Hera Syndulla

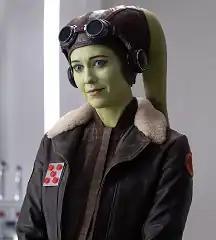
Mary Elizabeth Winstead as Syndulla in "Ahsoka".

Hera Syndulla is portrayed in live-action for the first time by Mary Elizabeth Winstead in the 2023 series "Ahsoka". The casting of Winstead was first reported in December 2022 and was formally confirmed at "Star Wars" Celebration in April 2023. Winstead said that, in "Ahsoka", Hera "is a general and she has become some kind of a legend just from all the work she's done fighting on behalf of the Rebellion". In 9 ABY, when the "Ahsoka" series is set, General Hera Syndulla is a military leader in the New Republic and informs Chancellor Mon Mothma that the Republic must prepare for the return of Grand Admiral Thrawn from the Unknown Regions.